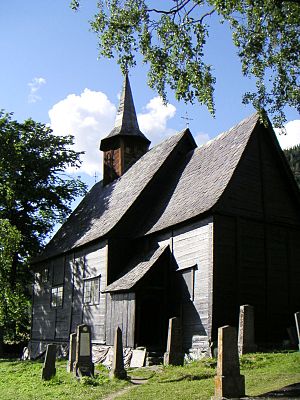
Vestre Slidre
Lomen Stavkirke
Vestre Slidre er en kommune i Innlandet fylke i Norge. Den grænser i nordvest til Vang, i nordøst til Øystre Slidre, i øst til Nord-Aurdal og i sydvest Hemsedal. Kommunen ligger i Valdres i det centrale Syd-Norge mellem Hallingdalen og Gudbrandsdalen. Højeste punkt er Blåkampen der er 1.646 moh.